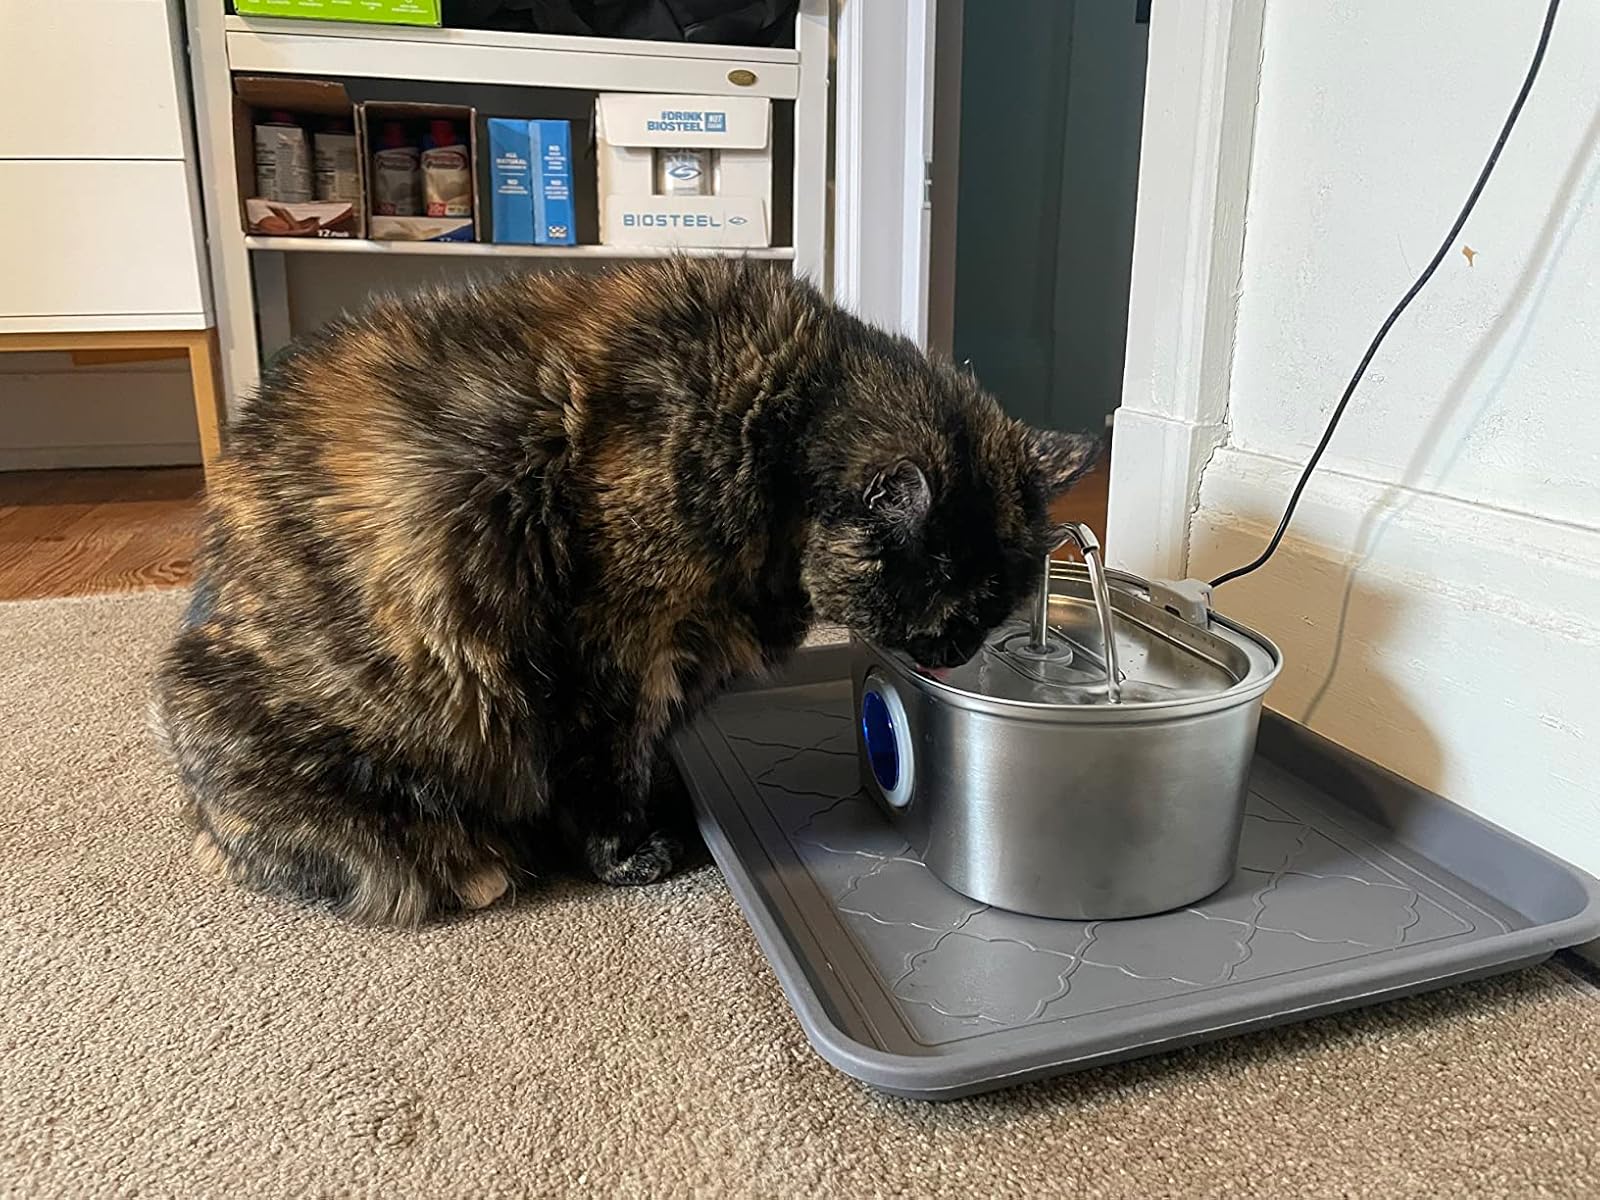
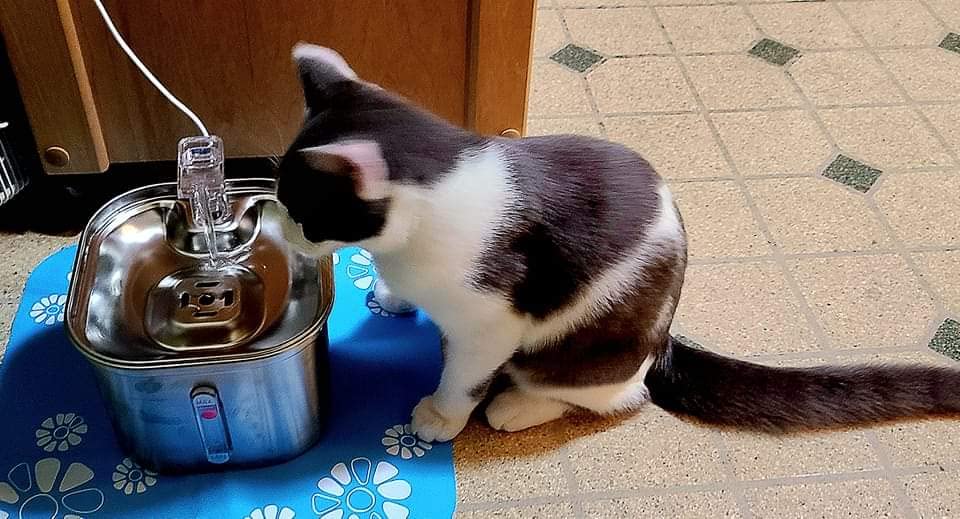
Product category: items_bowl
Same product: no